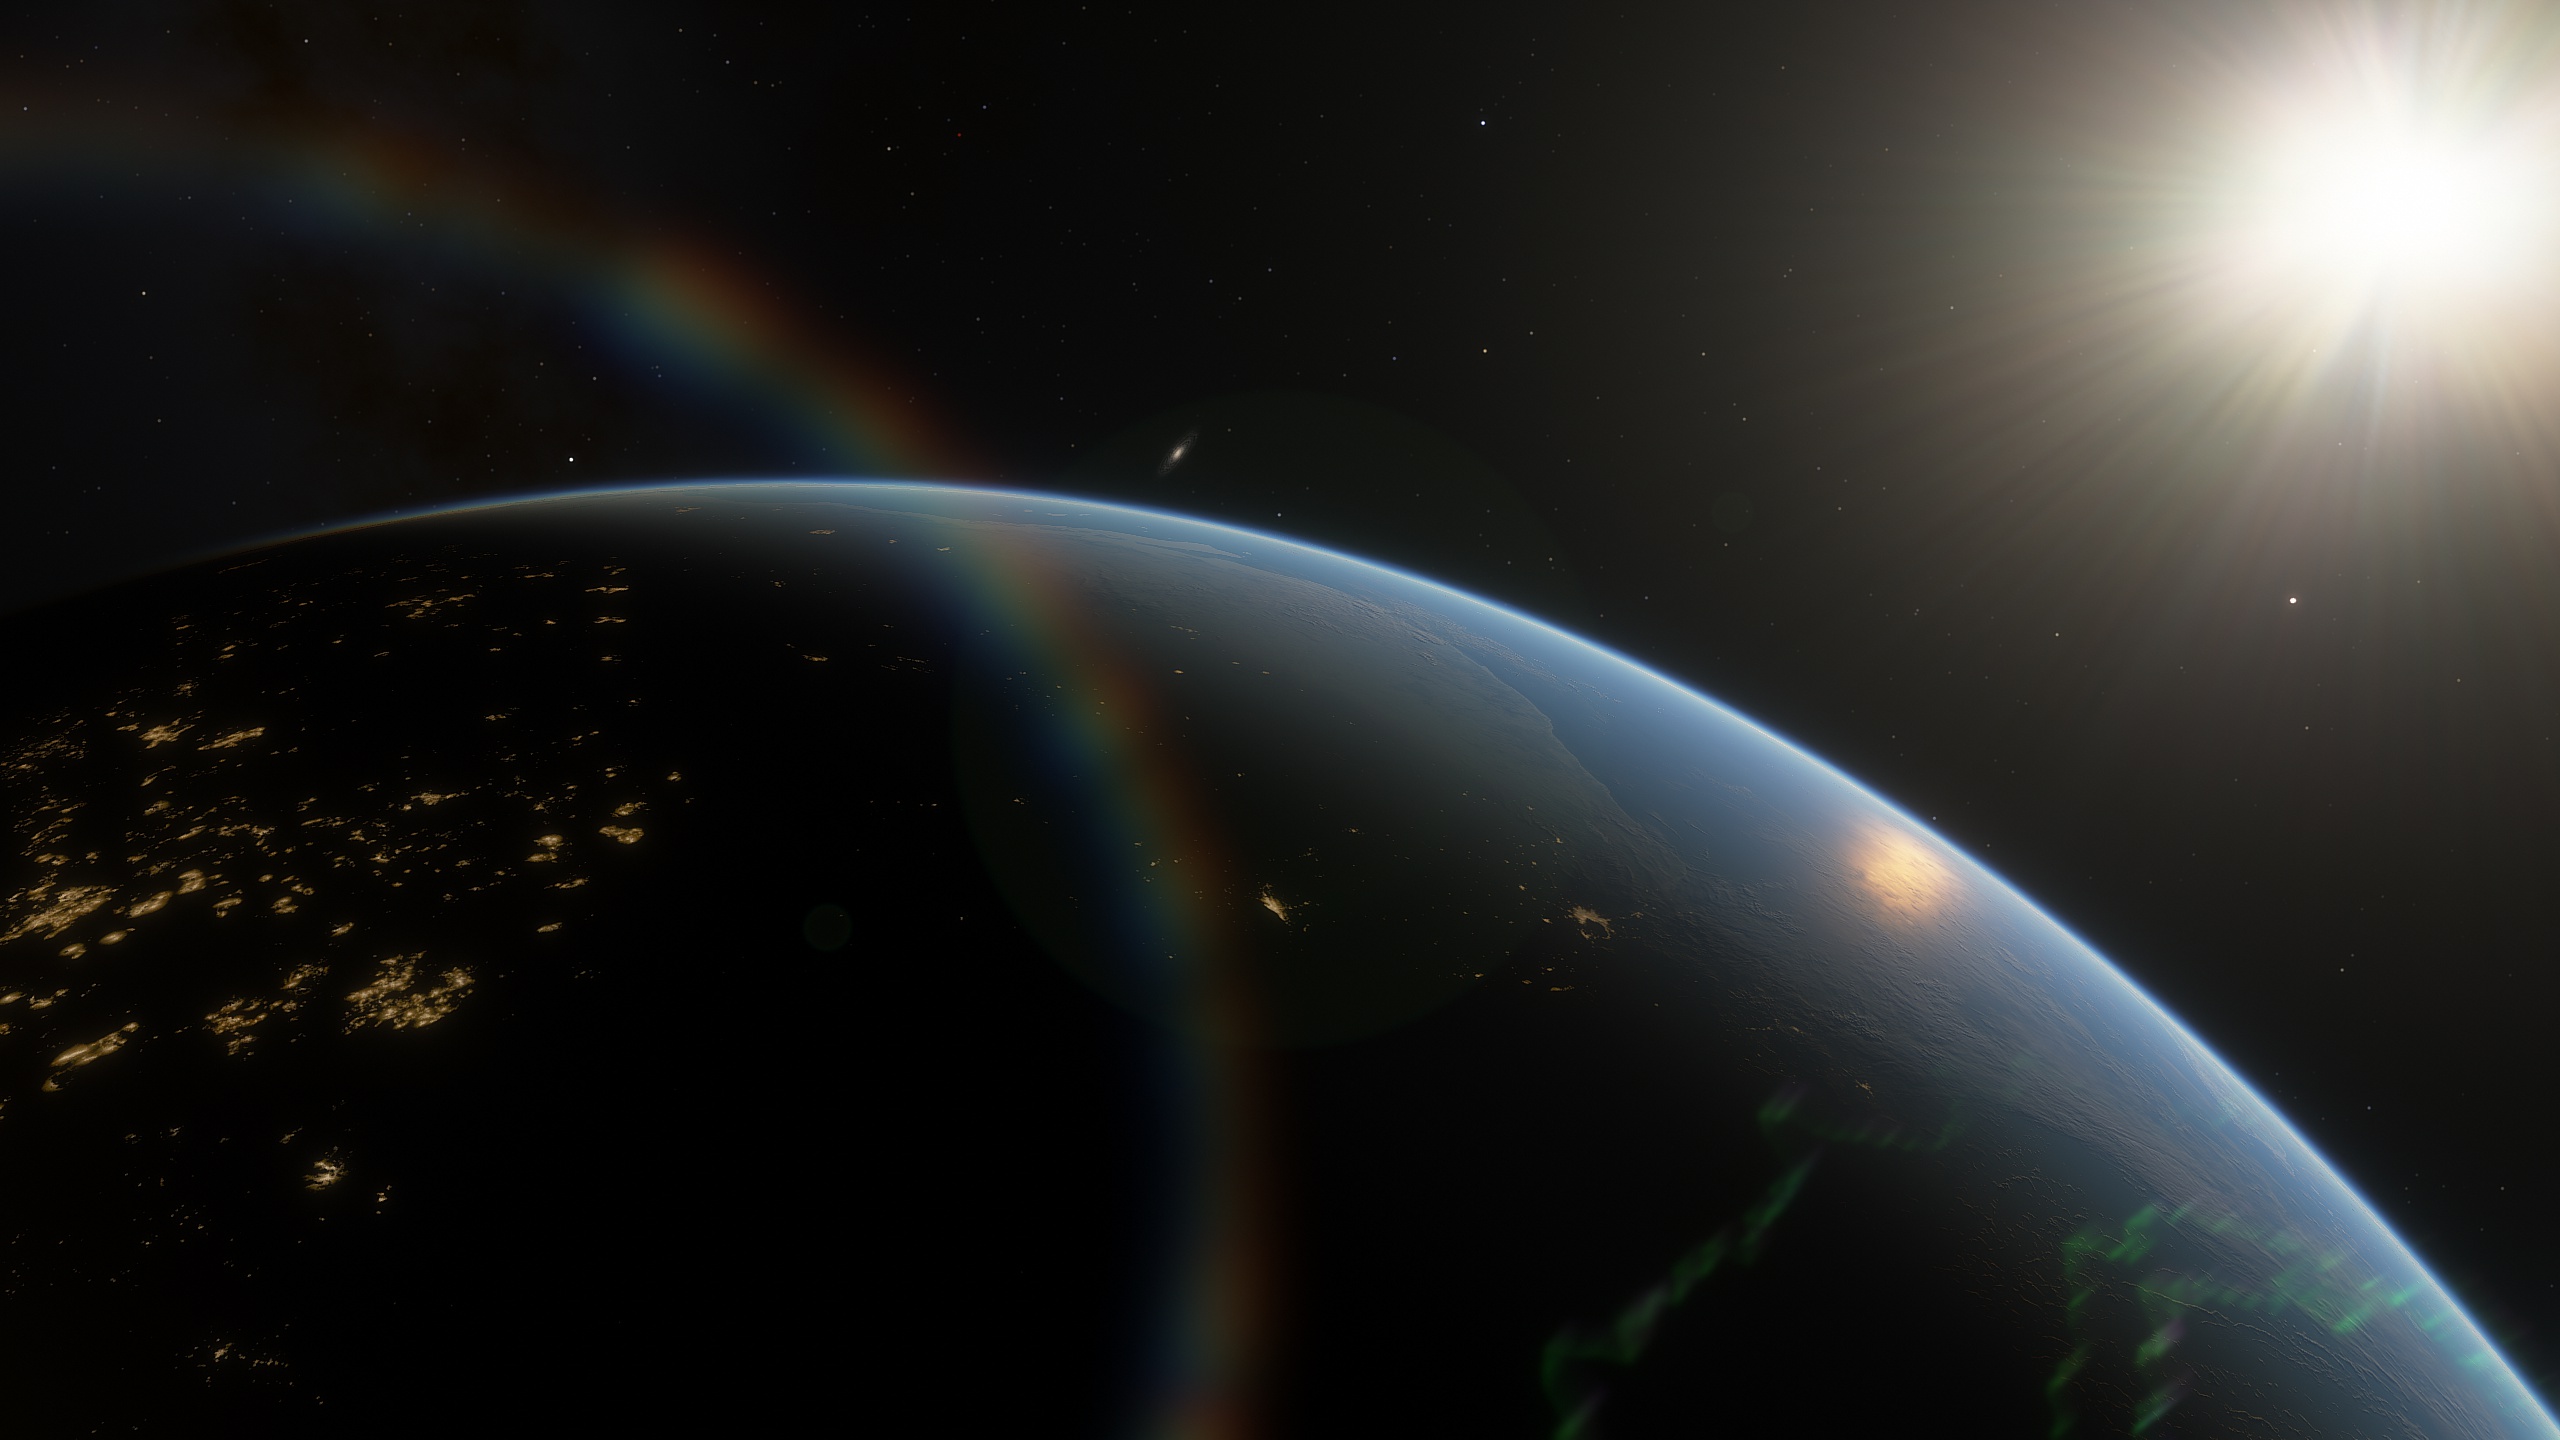
space, outer space, atmosphere, planet, astronomical object, earth, sky, universe, astronomy, night, horizon, world, science, meteorological phenomenon, aurora